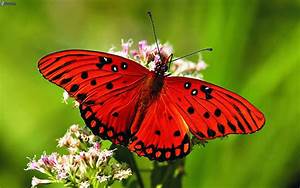
Label: farfalla